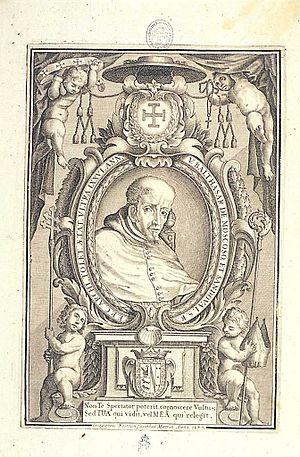
Baltasar Moscoso y Sandoval, est un cardinal espagnol de l'Église catholique de la XVIIᵉ siècle, nommé par le pape Paul V. Il est un parent éloigné du cardinal Bernardo de Rojas y Sandoval et un neveu du cardinal Francisco Gómez Rojas de Sandoval.